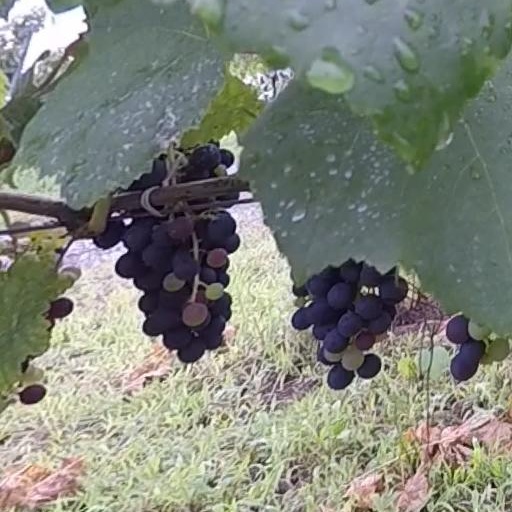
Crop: grape